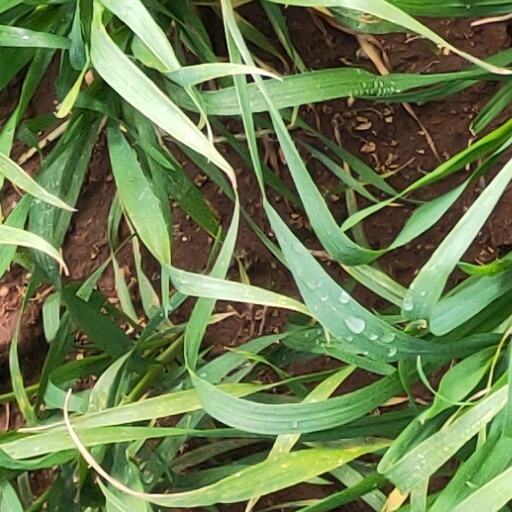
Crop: wheat